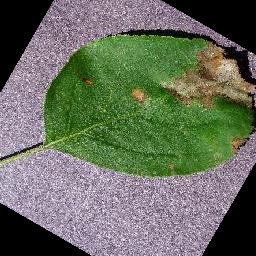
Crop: apple
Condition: black_rot